Jan Vermeiren

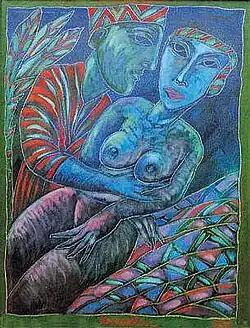
Seduction, oil on canvas

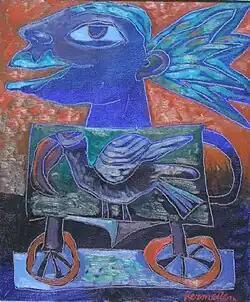
Groot-bek Meisie, oil on canvas

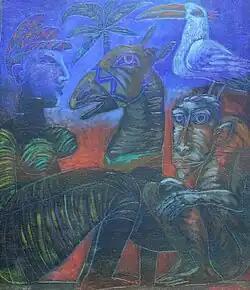
Beauty and the Beast, oil on canvas

Jan Vermeiren (born 1949 in Belgium) lives and works in South Africa as a painter (oil and mural painting) and printmaker (lithography and etching).